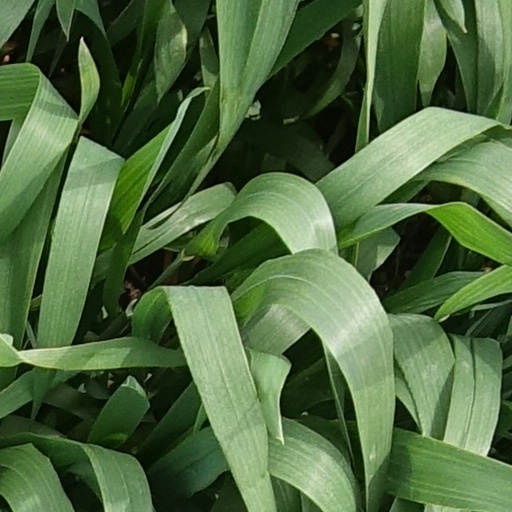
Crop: wheat